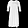
Label: Dress